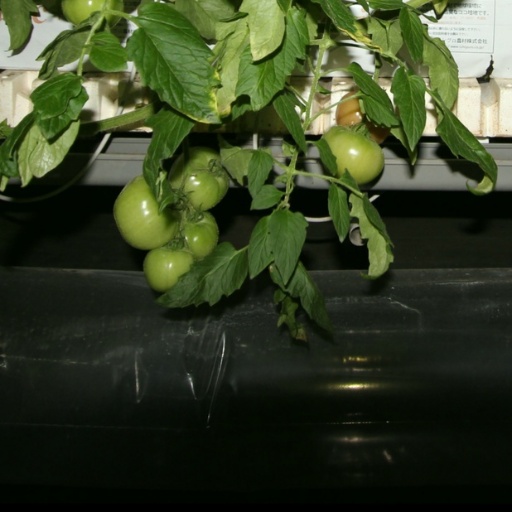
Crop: tomato